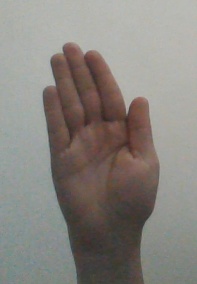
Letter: seen